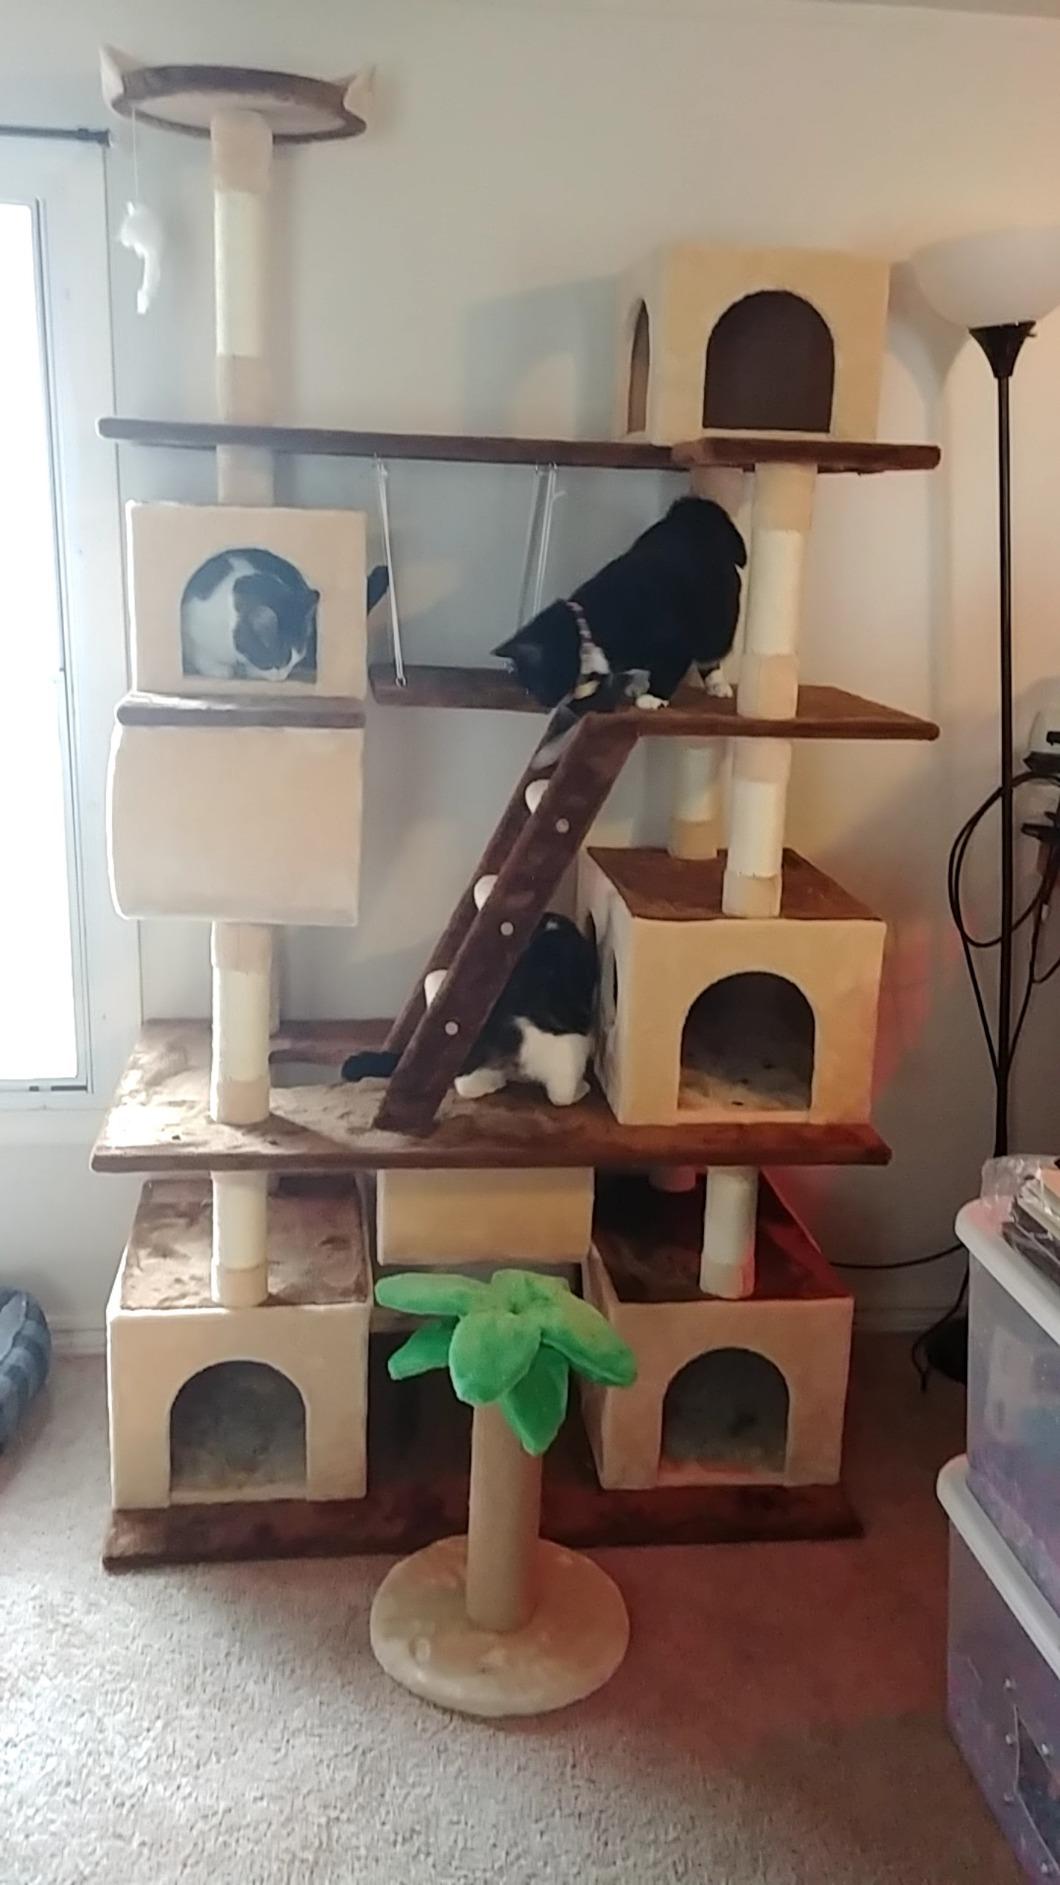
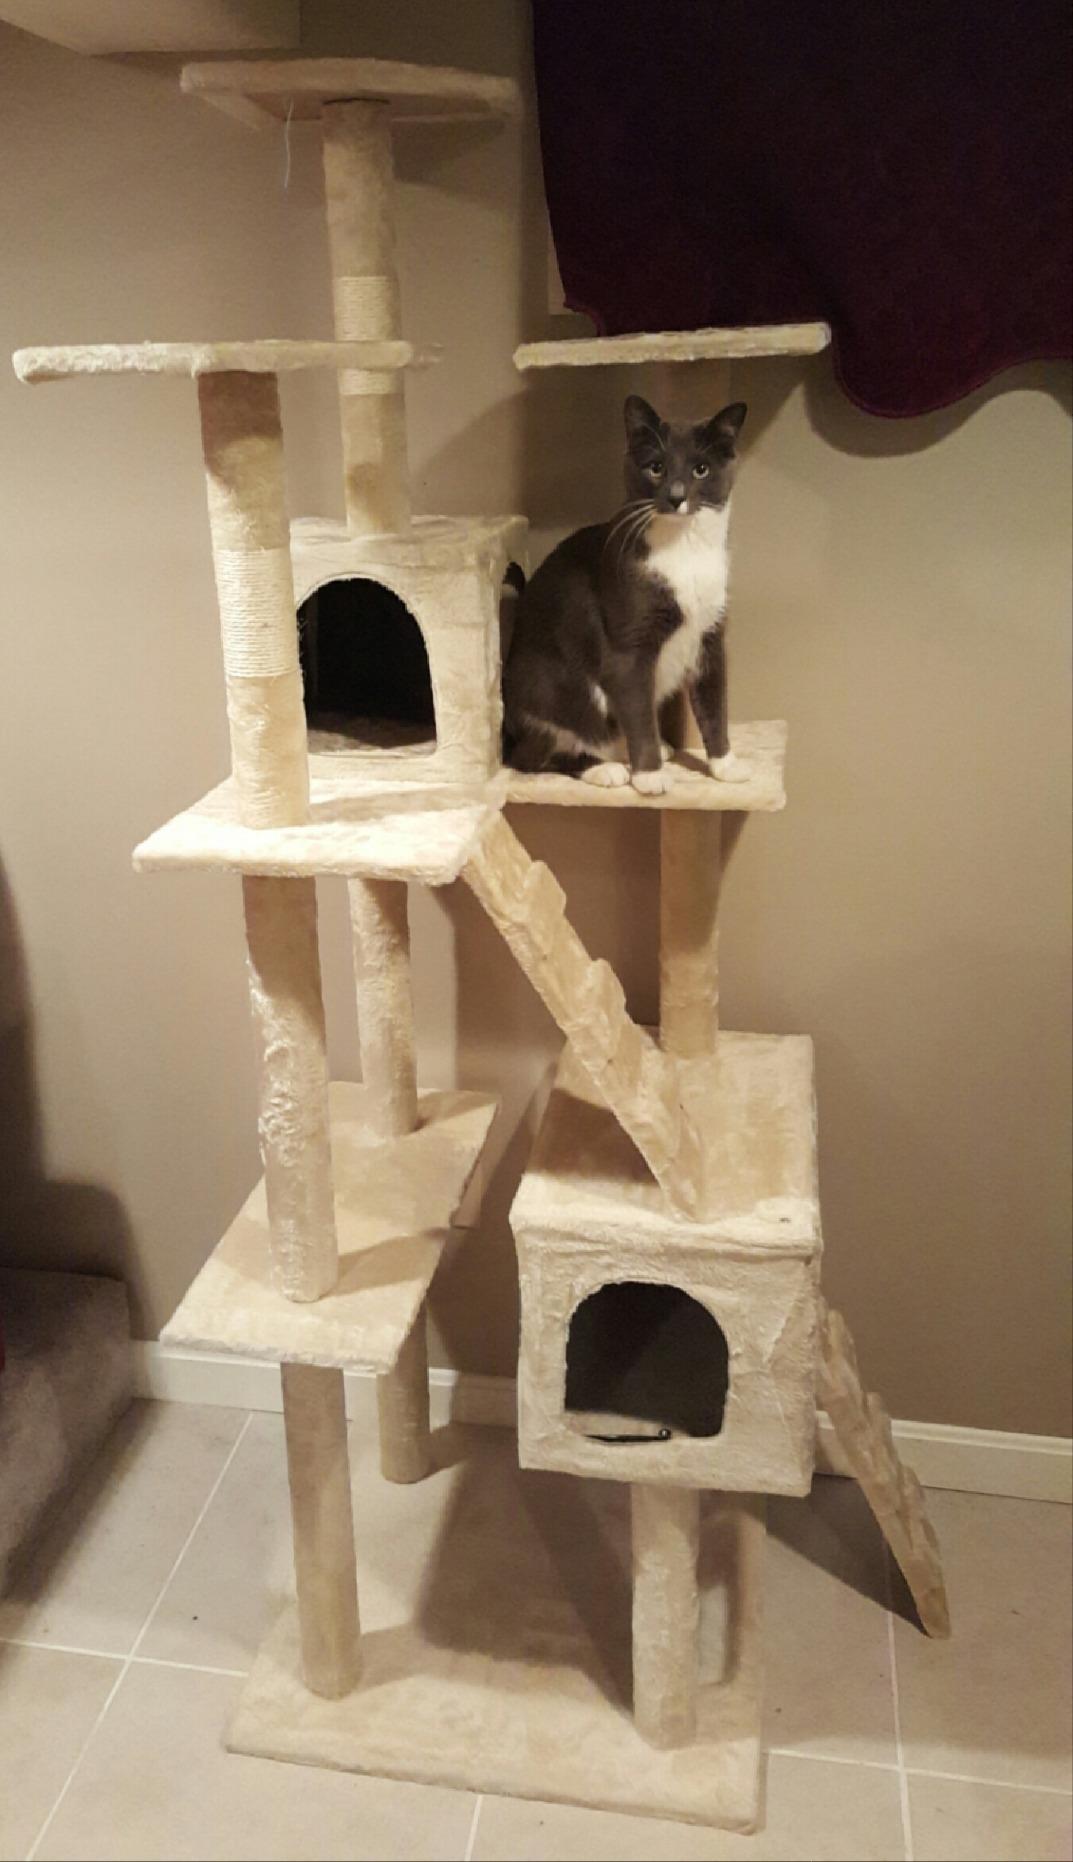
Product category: items_cat tree
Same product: no